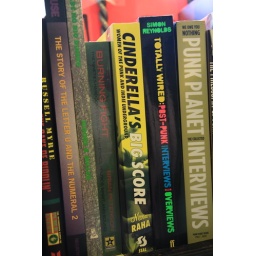
on a shelf at red emma's, the infoshop in baltimore